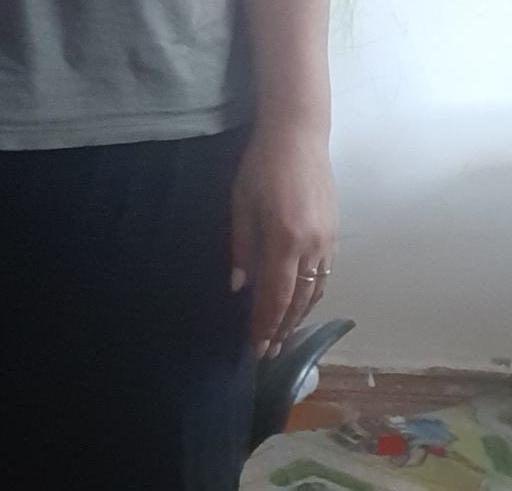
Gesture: no_gesture